Embassy of Indonesia, Ankara

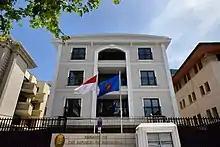

The Embassy of the Republic of Indonesia in Ankara is the diplomatic mission of the Republic of Indonesia to the Republic of Turkey. The embassy is currently located at Hilal Mahallesi, Sukarno Caddesi. No:24 D:1. (formerly named Hollanda Street) 06550, Cankaya, Ankara. Previously, it was located at 10 Prof. Dr. Aziz Sancar Street (formerly named Abdullah Cevdet Street) in Çankaya, Ankara. Indonesia also has a consulate general in Istanbul.